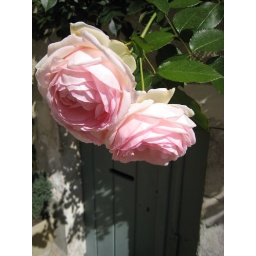
A doorway in Chablis, Burgundy, France with a beautiful rose plant in full flower